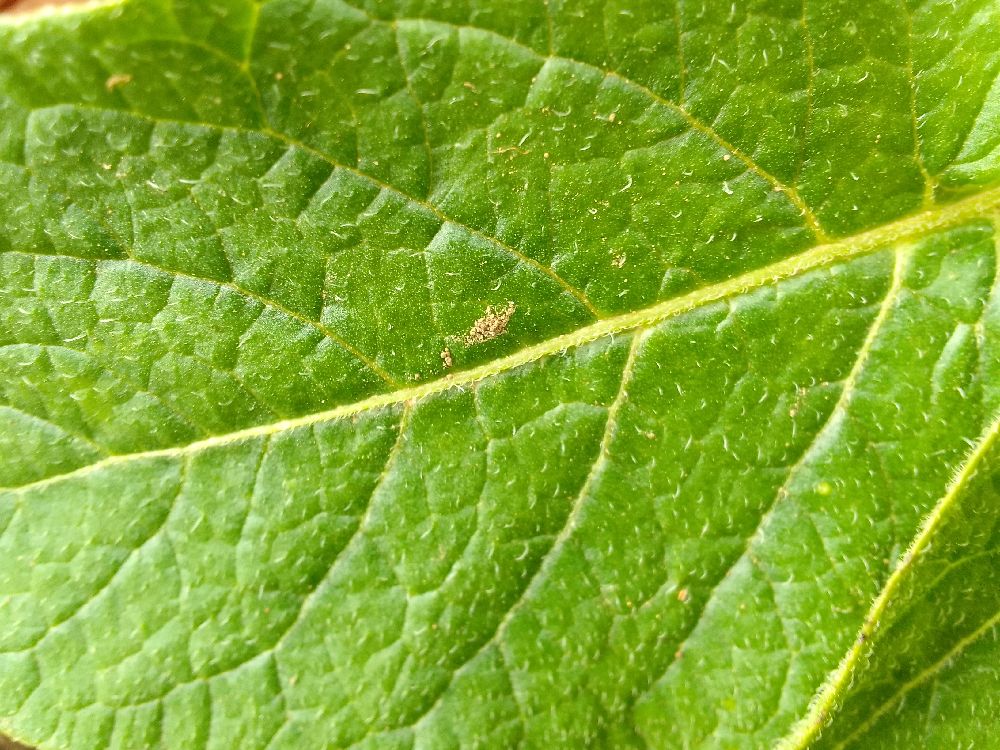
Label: Healthy